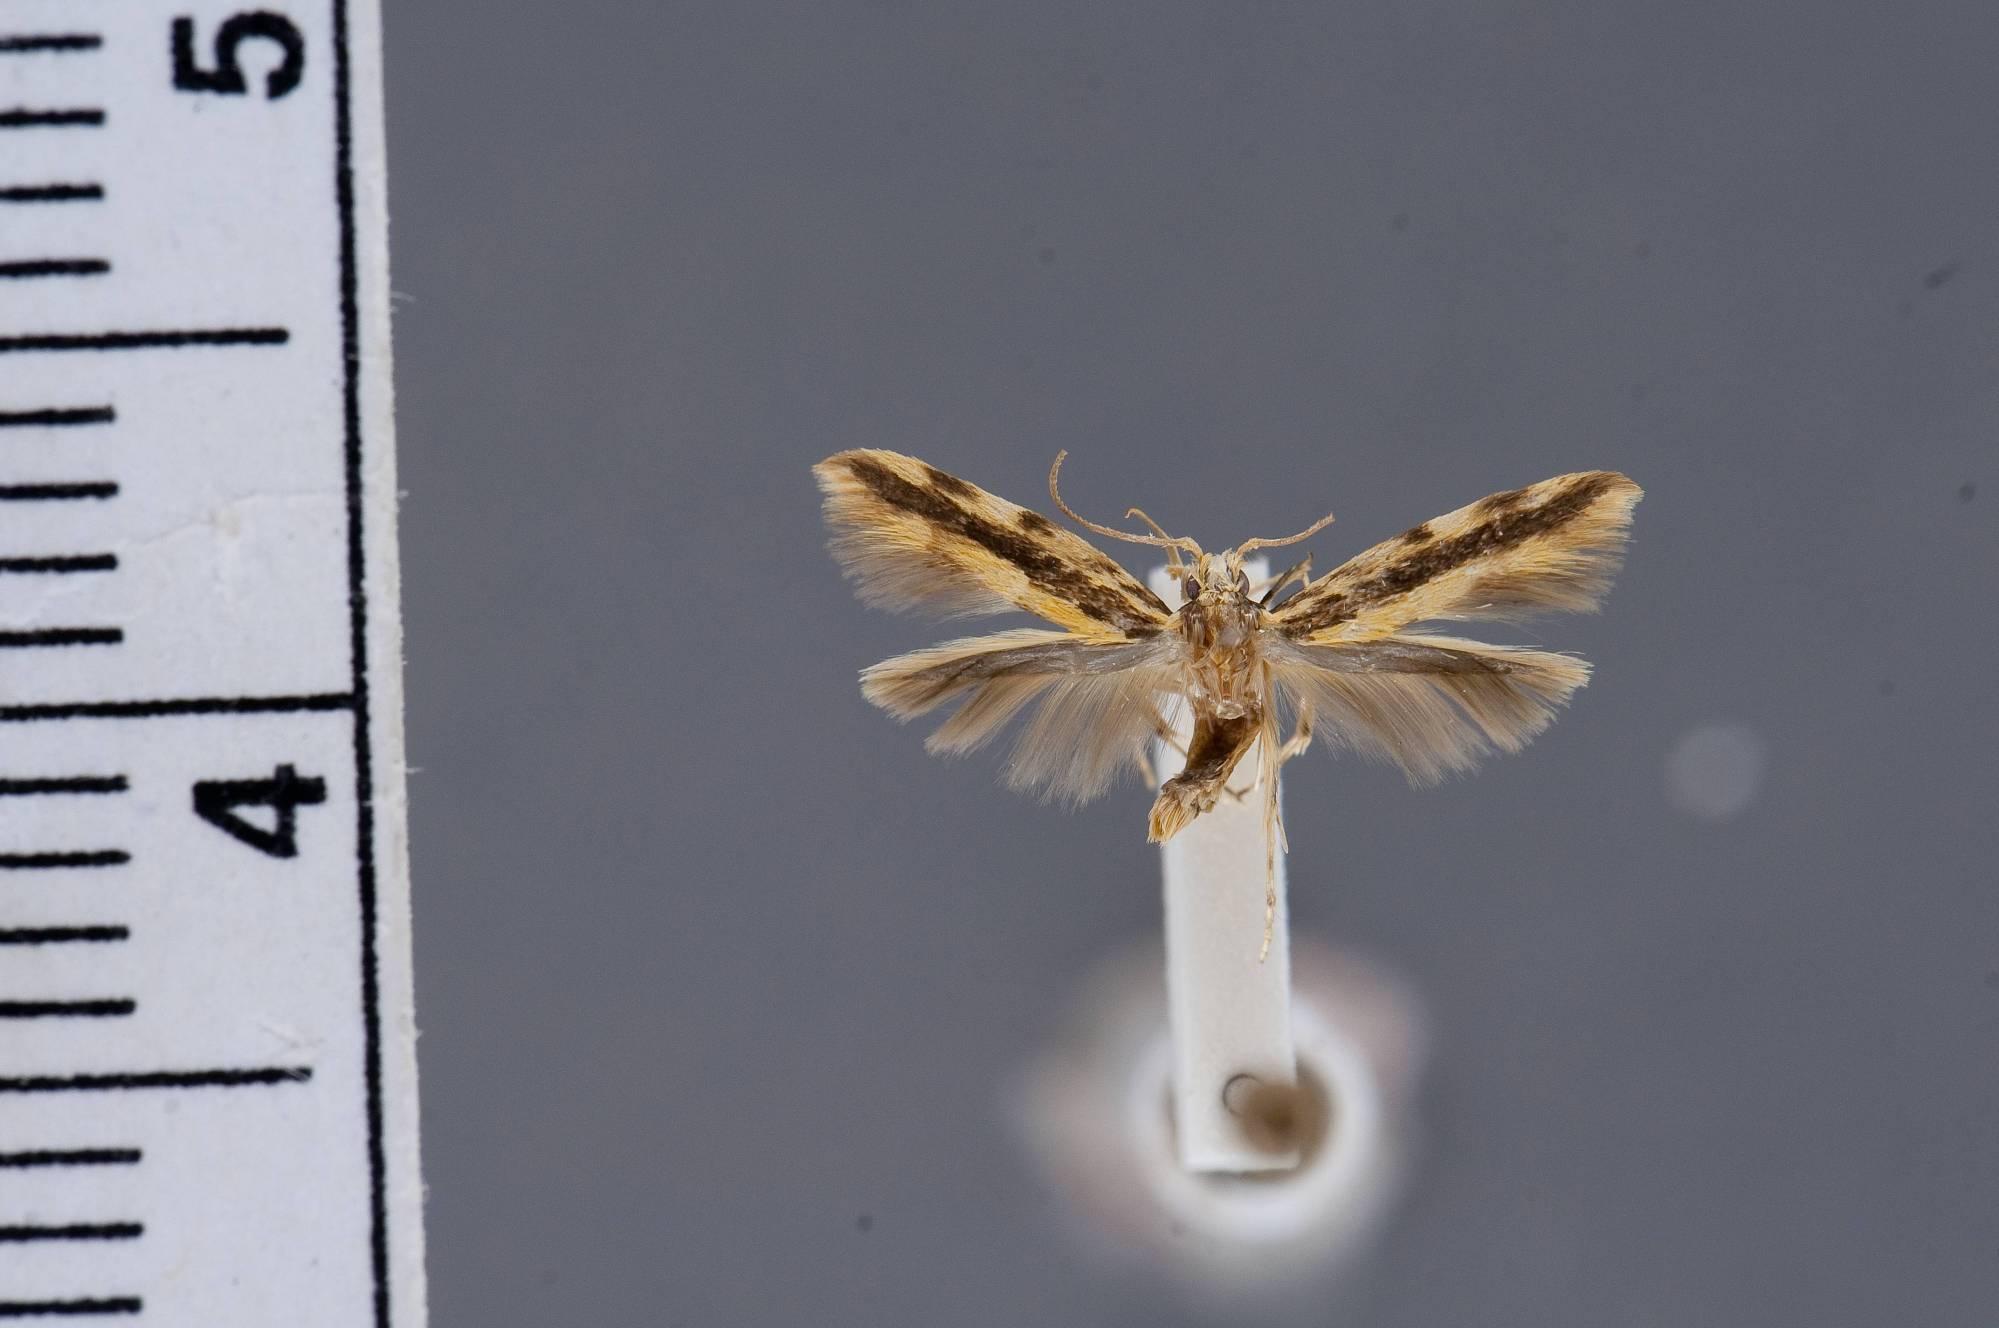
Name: Asymphorodes mediostriatus
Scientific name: Asymphorodes mediostriatus Clarke, 1986
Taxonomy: Animalia, Arthropoda, Insecta, Lepidoptera, Glossata, Cosmopterigidae, Cosmopteriginae
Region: J. F. Clarke
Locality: Nuku Hiva, Tunoa Ridge, Marquesas Islands, French Polynesia, France
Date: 23 Jan 1968